History of Mexico

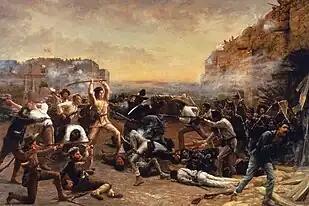
"The Fall of the Alamo" by Robert Jenkins Onderdonk

The northern states grew increasingly isolated, economically and politically, due to prolonged Comanche raids and attacks. The local peoples had not recognized the Spanish Empire's claims to the region, nor did they when Mexico became an independent nation. Mexico attempted to convince its citizens to settle in the region but with few takers. Mexico negotiated a contract with Anglo-Americans to settle in the area, hoping and expecting that they would do so in Comanche territory, the Comancheria. In the 1820s, when the United States began to influence the region, New Mexico had already questioned its loyalty to Mexico. By the time of the Mexican–American War, the Comanches had raided and pillaged large portions of northern Mexico, resulting in sustained impoverishment, political fragmentation, and general frustration at the inability—or unwillingness—of the Mexican government to discipline the Comanches.